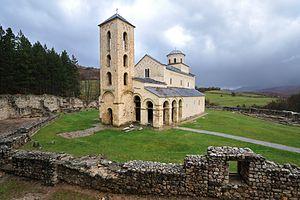
L'éparchie de Ras-Prizren est une éparchie, c'est-à-dire une circonscription de l'Église orthodoxe serbe. Elle s'étend à l'extrême sud-ouest de la Serbie centrale, au Kosovo et en Métochie et son siège se trouve à Prizren. En 2006, elle est administrée par l'évêque Teodosije.